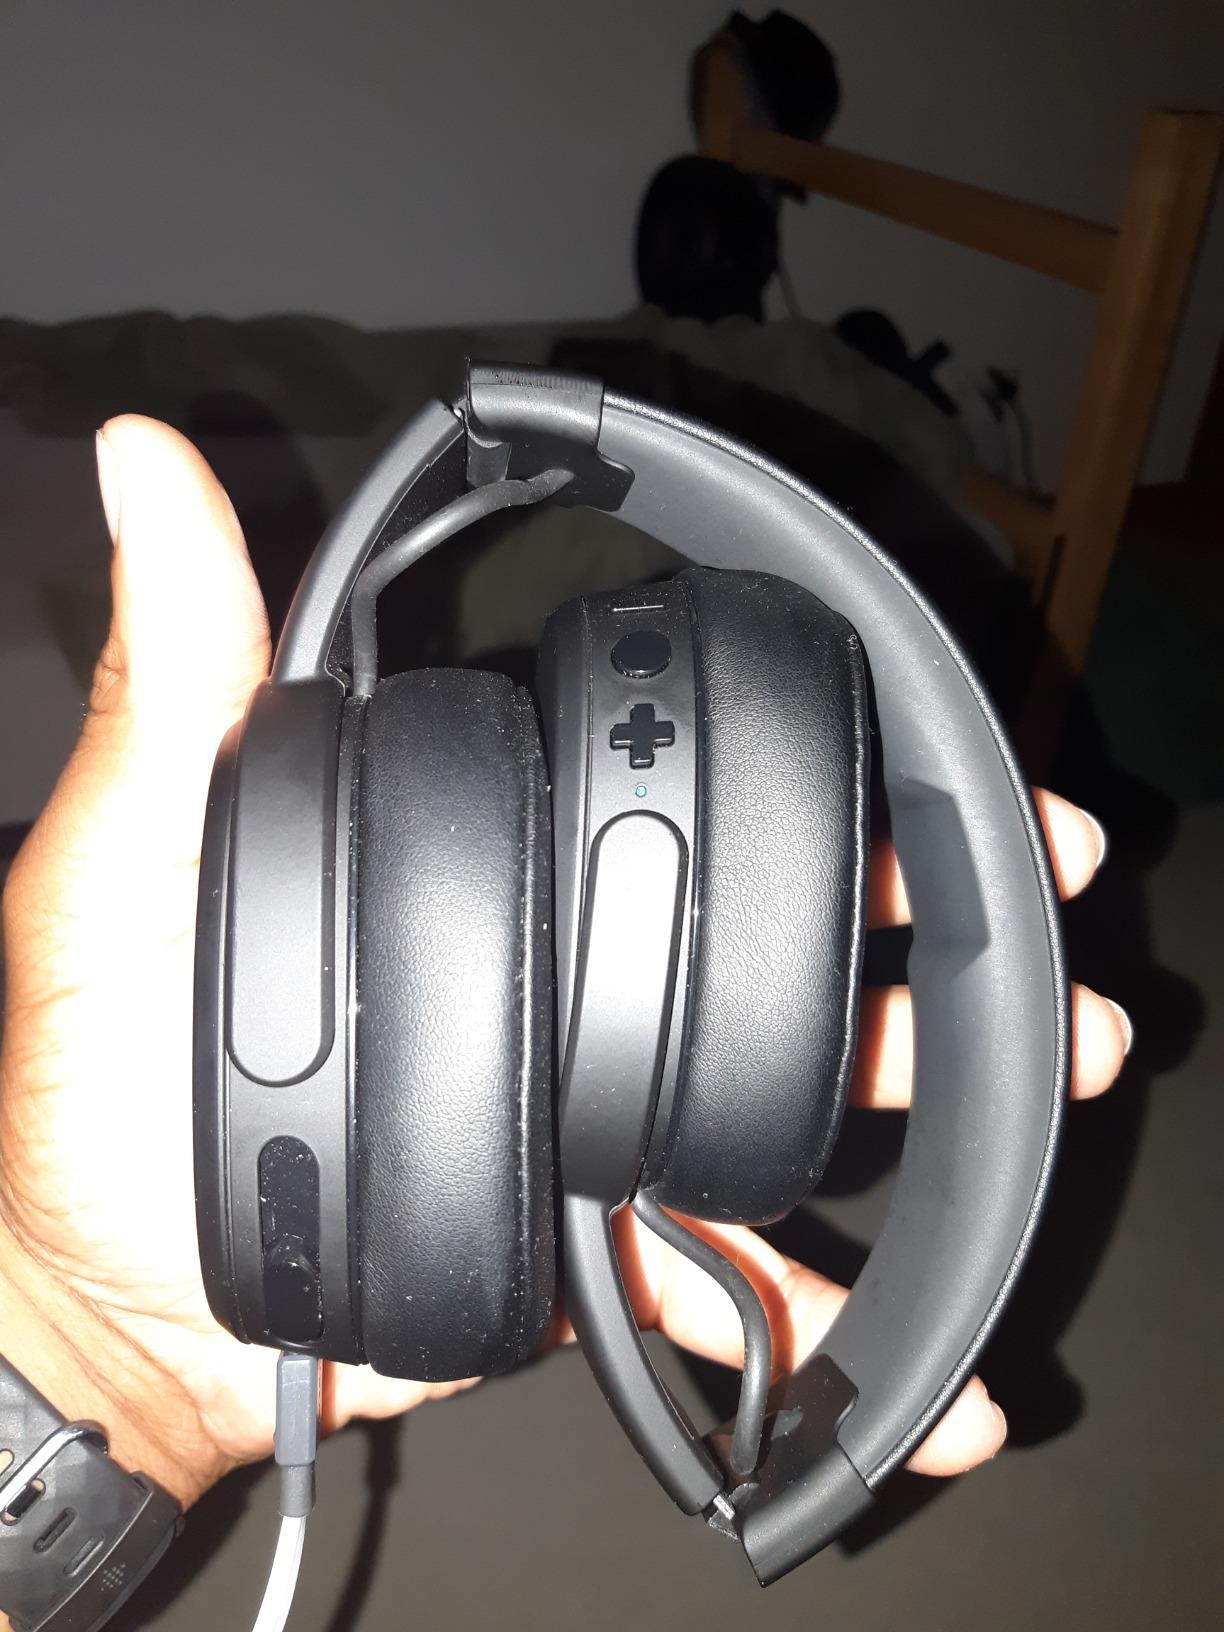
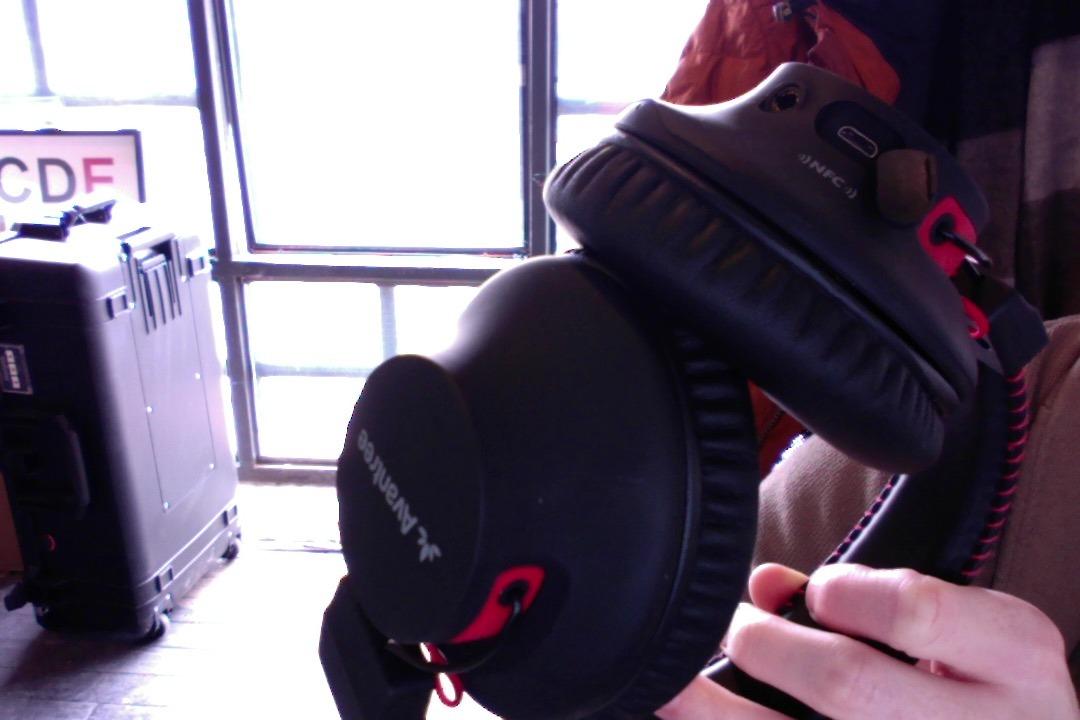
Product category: headphones
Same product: no